The Boat Race 2003

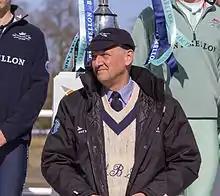
A photograph of Boris Rankov, staring to his right.

The Boat Race is a side-by-side rowing competition between the University of Oxford (sometimes referred to as the "Dark Blues") and the University of Cambridge (sometimes referred to as the "Light Blues"). First held in 1829, the race takes place on the Championship Course, between Putney and Mortlake on the River Thames in south-west London. The rivalry is a major point of honour between the two universities; it is followed throughout the United Kingdom and broadcast worldwide. Oxford went into the 2003 race as reigning champions, having won the previous year's race by three-quarters of a length, but Cambridge led overall with 77 victories to Oxford's 70 (excluding the "dead heat to Oxford by five feet" of 1877). The race was sponsored by Aberdeen Asset Management for the fourth consecutive year, and was the first to be scheduled on a Sunday, in order to avoid a clash with the live television broadcast of the Grand National. Although the 1984 race was held on a Sunday, it had been postponed from the Saturday following a collision between the Cambridge boat and a barge.